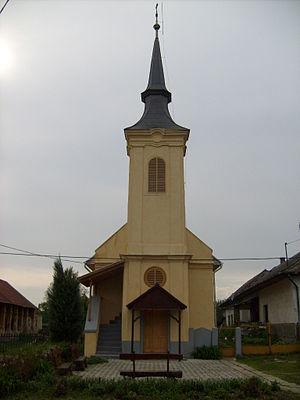
Dubicsány est un village et une commune du comitat de Borsod-Abaúj-Zemplén en Hongrie.